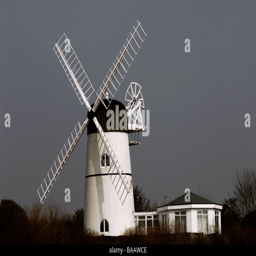
the windmill which has been turned into a house on the outskirts